Boom (Doctor Who)

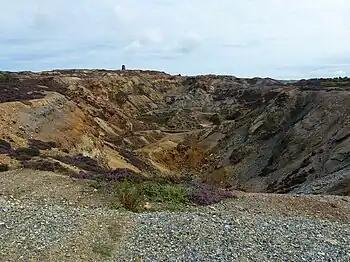
A former mine where the quarry resembles a crater

"Boom" was written by former "Doctor Who" showrunner and executive producer Steven Moffat. It was the first episode he had written for the programme since "Twice Upon a Time" (2017). He was invited to return to the show by the incumbent showrunner, Russell T Davies, after his own return to "Doctor Who" and who was also Moffat's original predecessor. When conceptualizing the episode, Moffat took inspiration from the first episode of "Genesis of the Daleks" (1975) in which the Doctor steps on a landmine for a few moments, wanting to expand on the concept to span an episode's entirety. He also hoped to create a suspenseful episode, feeling that it was one genre the programme had not previously explored. Moffat stated that he began writing a rough version of the episode in late 2021 before officially telling the production office he had accepted Davies's offer. After writing the first 12–14 pages of the script, he believed the episode didn't start in the proper place and started fresh. The episode expanded on the story of a fictional company called "Villengard" that manufactures weapons, which was first mentioned in "The Doctor Dances" (2005), also written by Moffat. The read-through for the episode took place on 1 March 2023. Moffat assumed the role of executive producer and led meetings that determined the tone of the episode before filming began. "Boom" featured limited set locations and a small cast causing it to be considered a bottle episode.